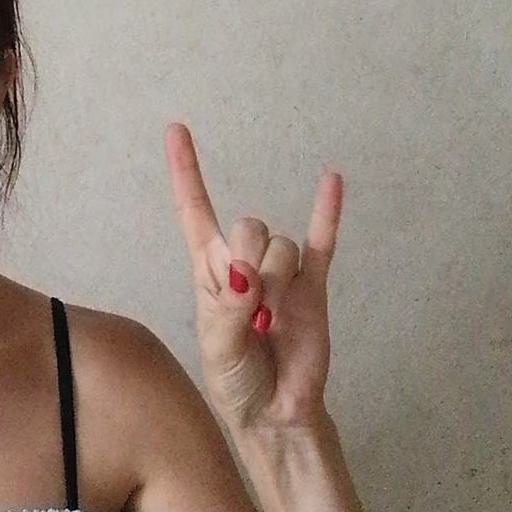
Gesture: rock